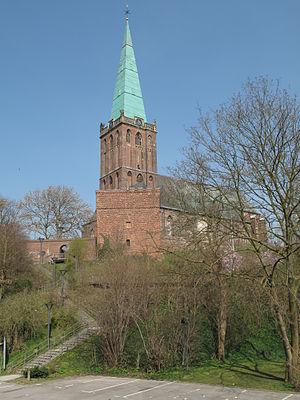
Heinsberg est une ville allemande située en Rhénanie-du-Nord-Westphalie, chef-lieu de l'arrondissement de Heinsberg.